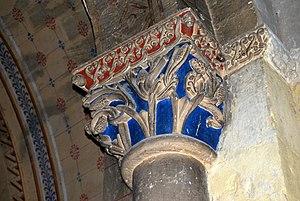
Chapiteaux de l'église Saint-Vincent (Saint-Vincent-de-Pertignas)
L'église Saint-Vincent est une église catholique située dans la commune de Saint-Vincent-de-Pertignas, dans le département de la Gironde, en France.